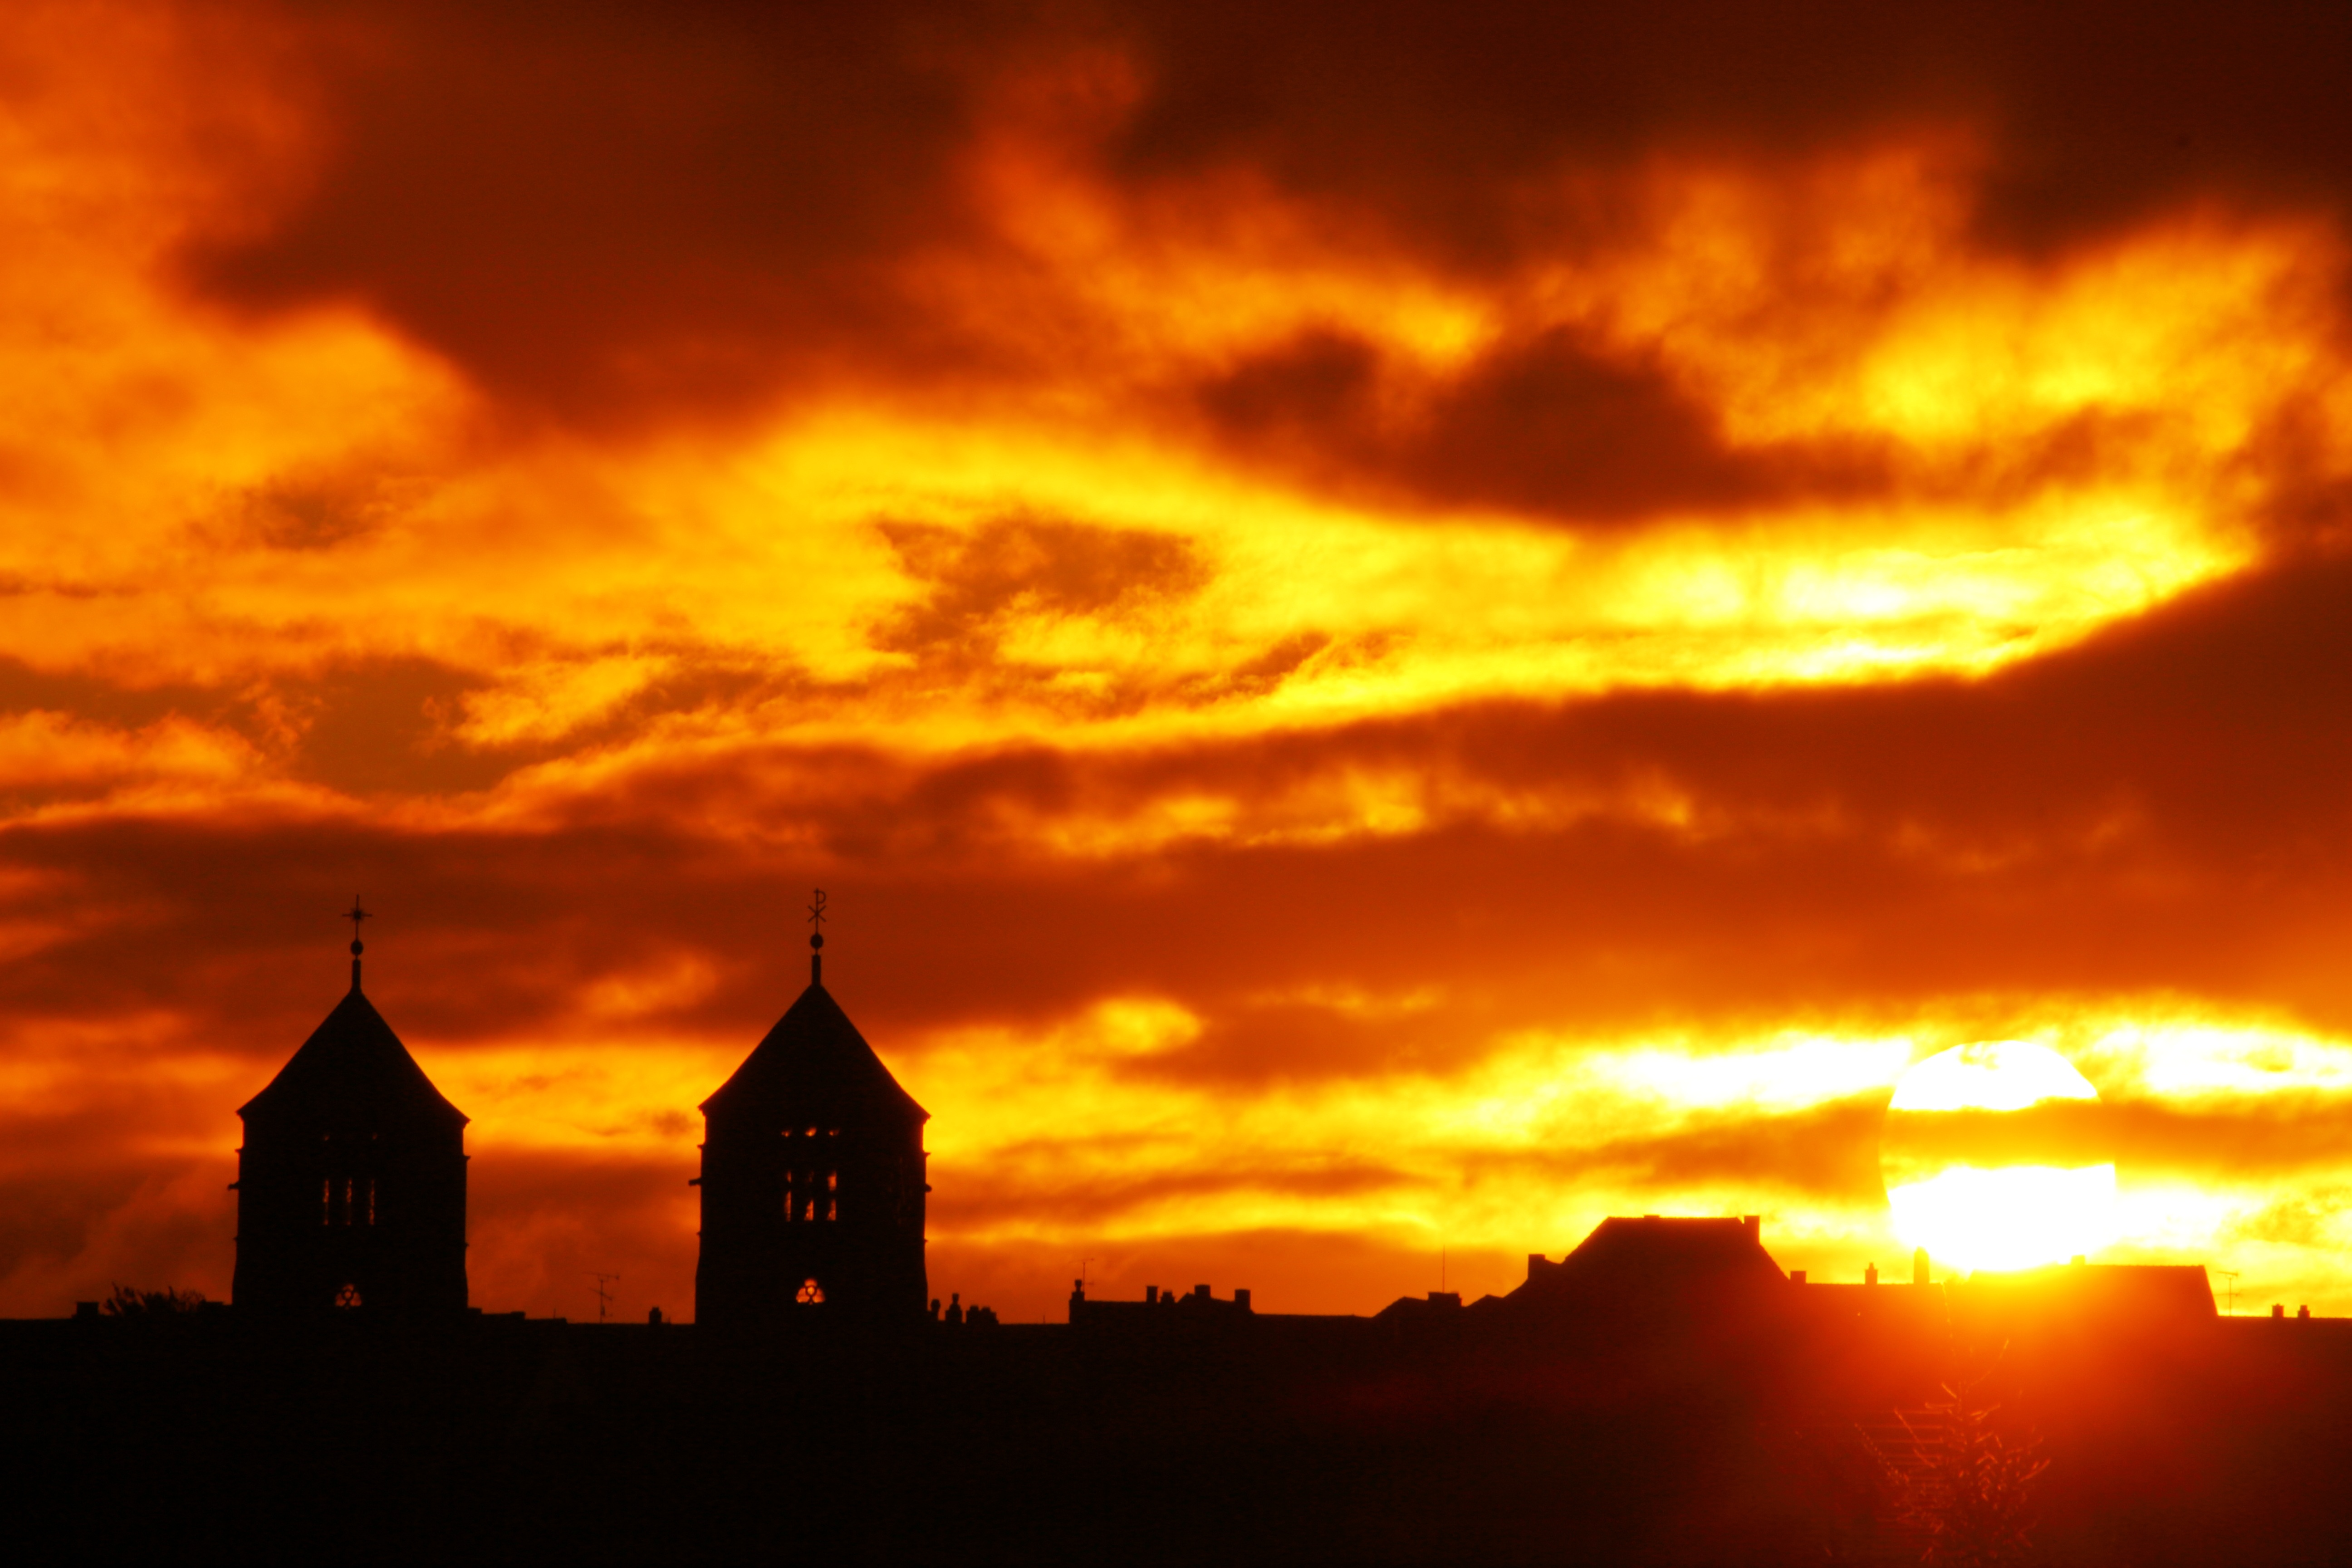
horizon, cloud, sky, sun, sunrise, sunset, sunlight, morning, dawn, atmosphere, dusk, evening, clouds, mood, abendstimmung, morgenstimmung, afterglow, evening sky, pirmasens, red sky at morning